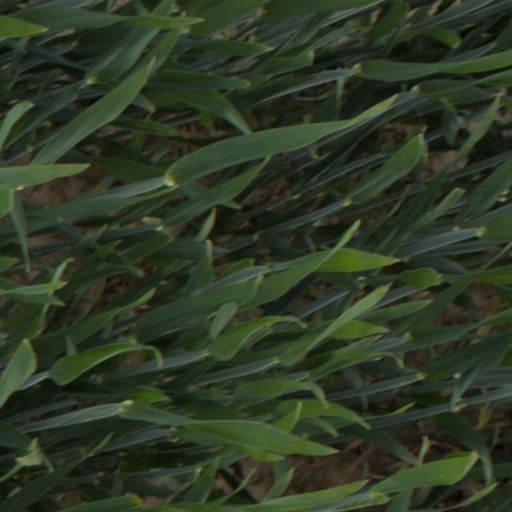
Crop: wheat